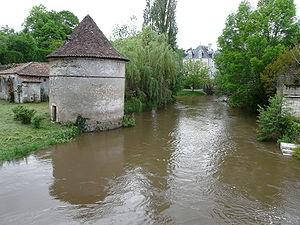
Rivière le Bandiat dans sa traversée du bourg de Javerlhac, Javerlhac-et-la-Chapelle-Saint-Robert, Dordogne, France. Vue vers l'aval.
Javerlhac-et-la-Chapelle-Saint-Robert est une commune française située dans le département de la Dordogne, en région Nouvelle-Aquitaine.